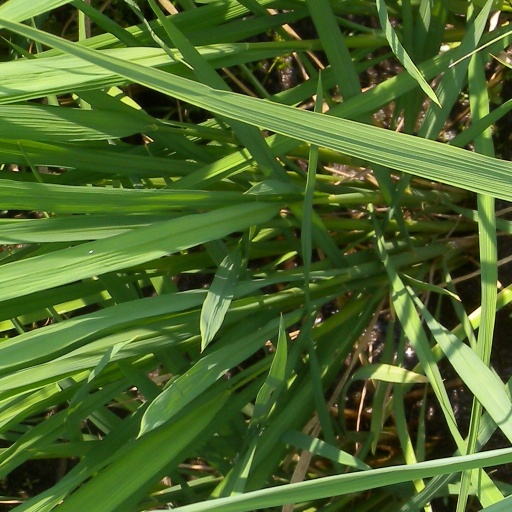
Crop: rice